Terry Fox

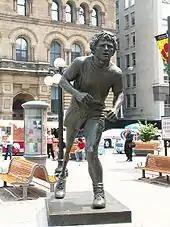
Statue of a runner with an artificial leg partially hunched forward.

The Marathon began on April 12, 1980, when Fox dipped his right leg in the Atlantic Ocean near St. John's, Newfoundland and Labrador, and filled two large bottles with ocean water. He intended to keep one as a souvenir and pour the other into the Pacific Ocean upon completing his journey at Victoria, British Columbia. Fox was supported on his run by Doug Alward, who drove the van and cooked meals.